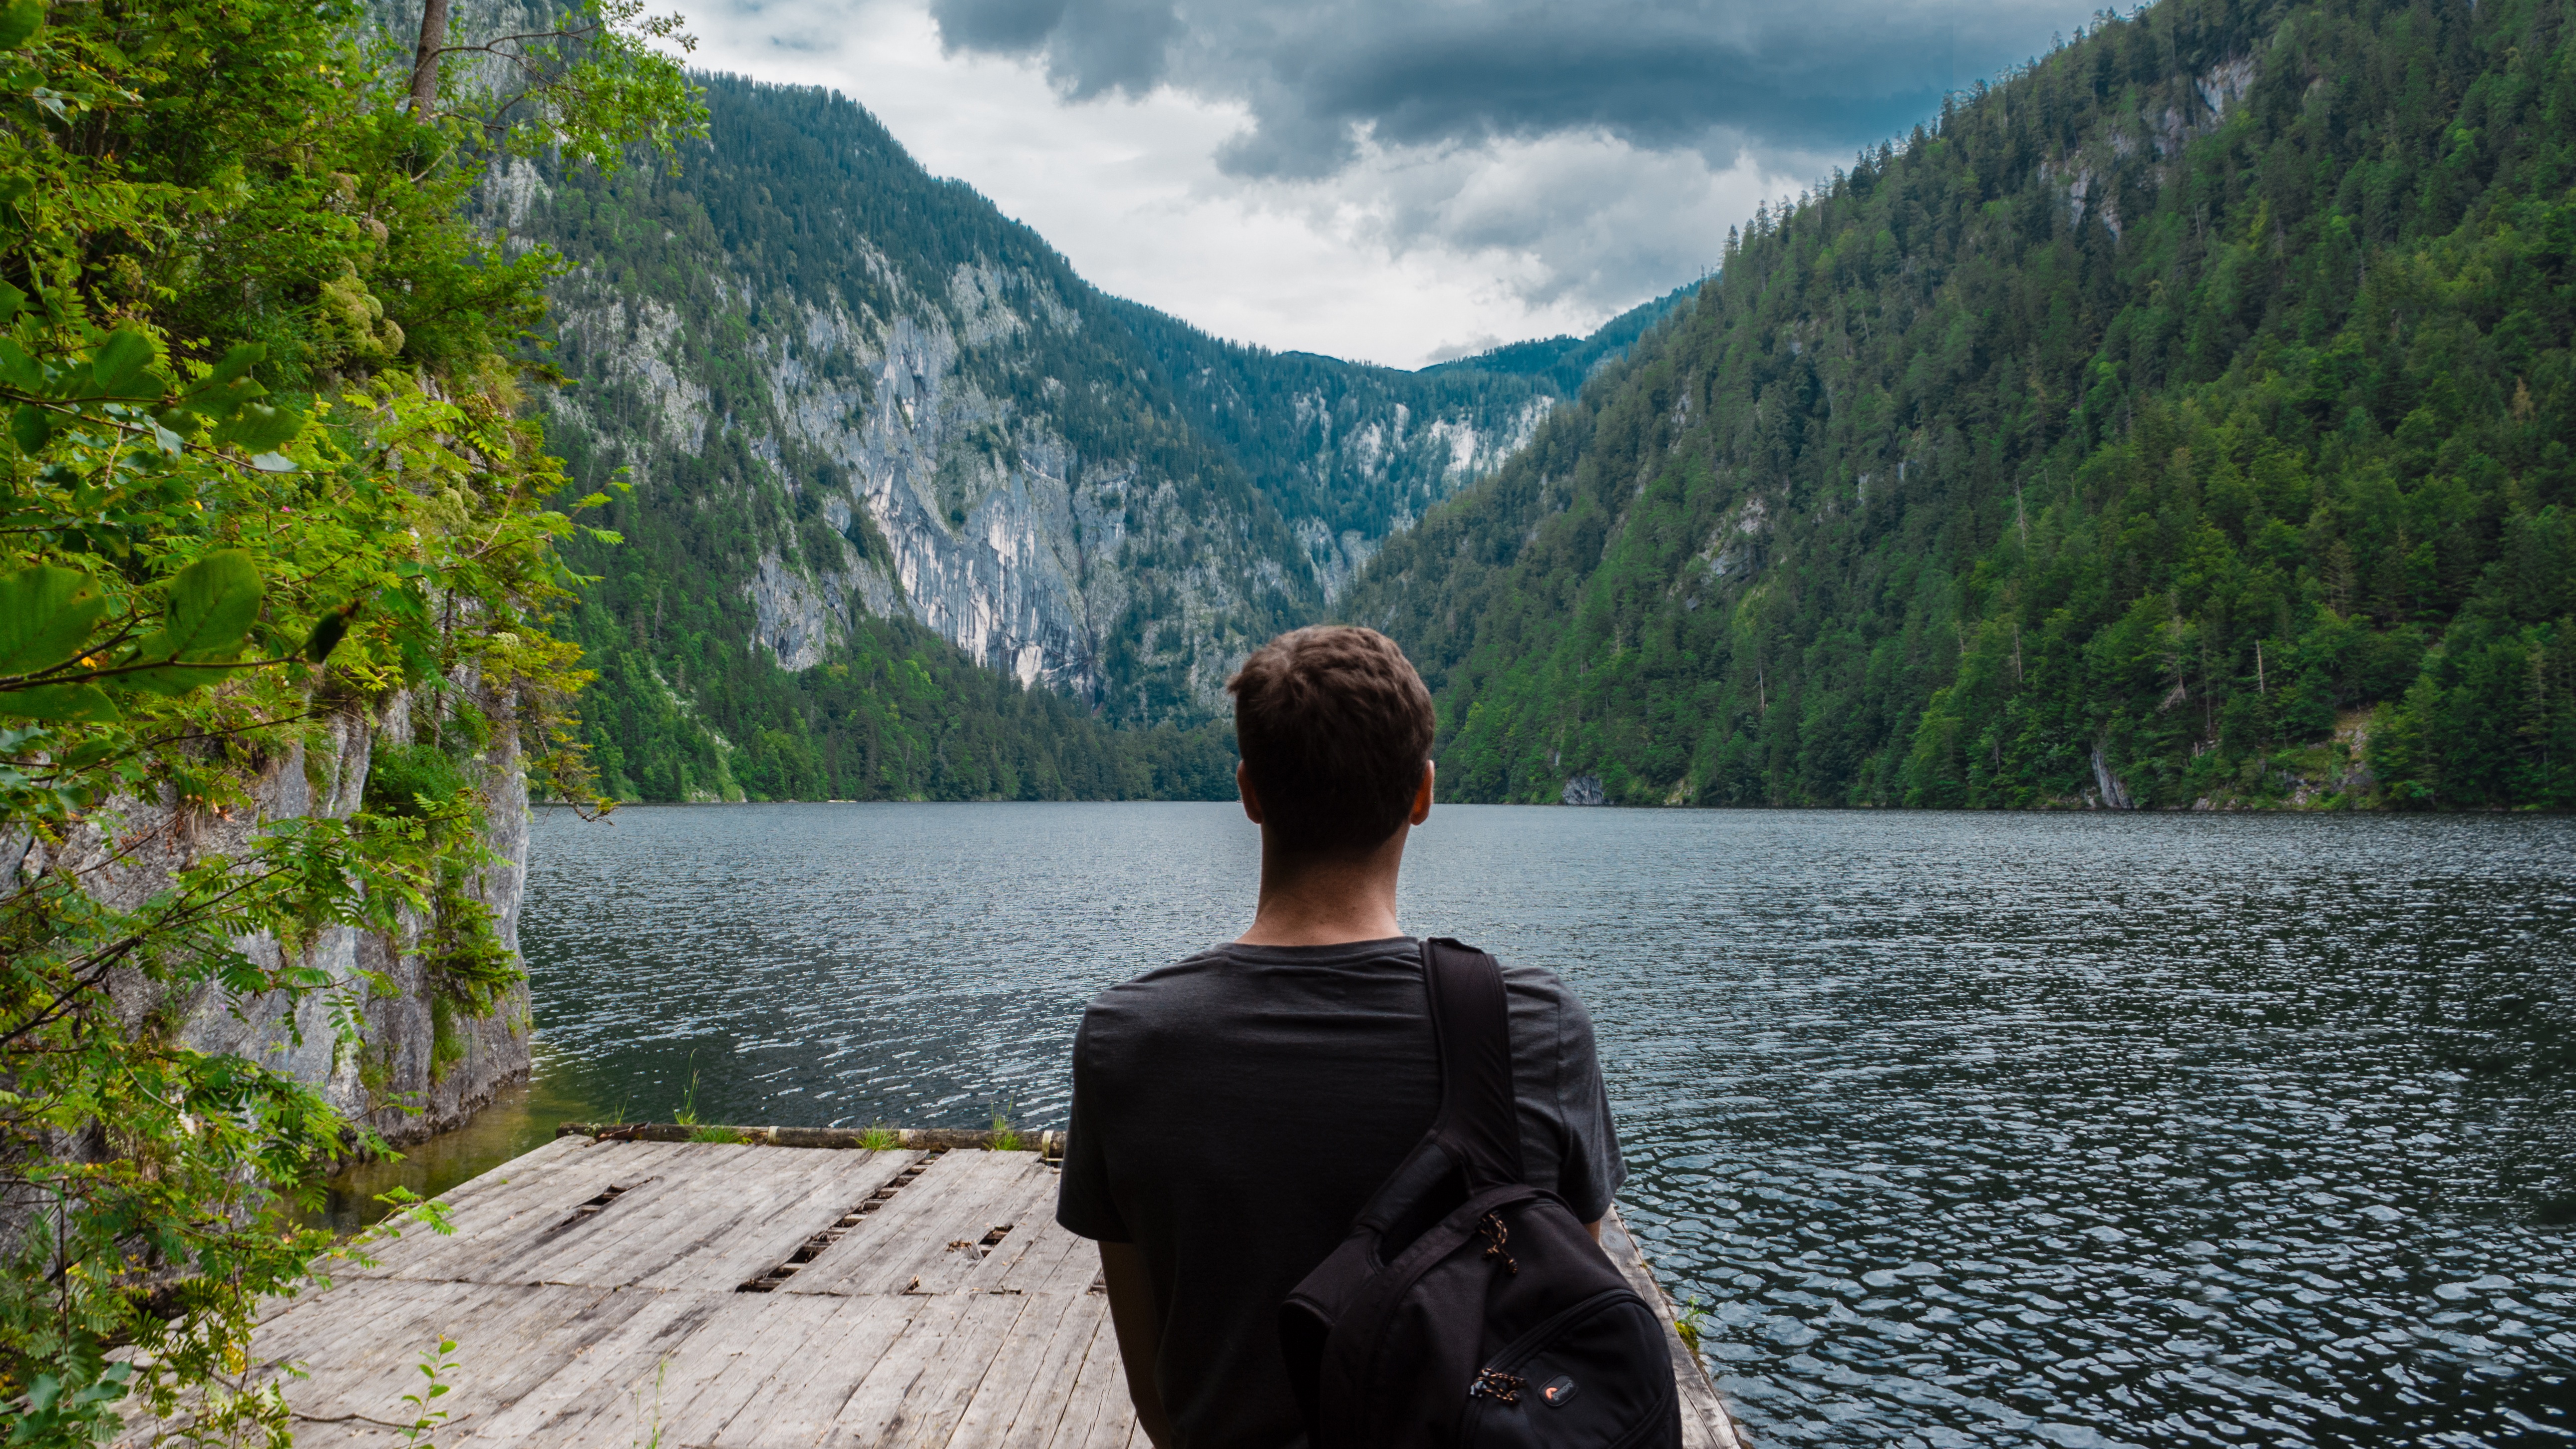
sea, water, nature, forest, wilderness, walking, mountain, cloud, lake, river, fjord, reservoir, loch, glacial landform